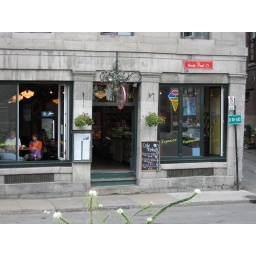
Street shot, captured the red lady sitting near the window. Loved the asymmetrical format.